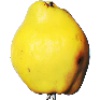
Label: Quince 1